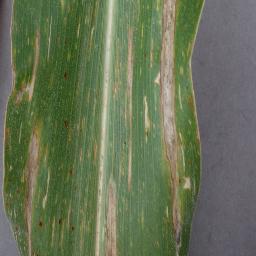
Label: Corn_(Maize)___Northern_Leaf_Blight